Ludvig Mylius-Erichsen

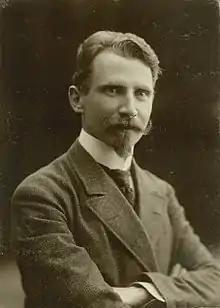
Ludvig Mylius-Erichsen

Ludvig Mylius-Erichsen (15 January 1872 – 25 November 1907) was a Danish author, ethnologist, and explorer, from Ringkøbing. He was most notably an explorer of Greenland.